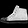
Label: Sneaker